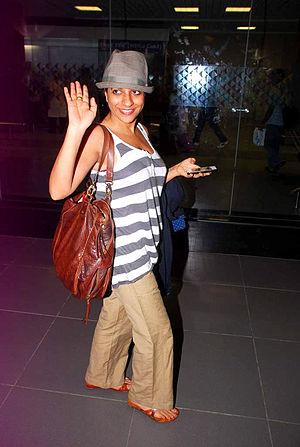
La 13ᵉ cérémonie de remise des International Indian Film Academy Awards, présentée par Shahid Kapoor et Farhan Akhtar, s'est déroulée le 9 juin 2012 au Singapore Indoor Stadium de Singapour. Zindagi Na Milegi Dobara de Zoya Akhtar a été primé 9 fois suivi de The Dirty Picture et Rockstar, qui l'ont été 5 fois chacun.